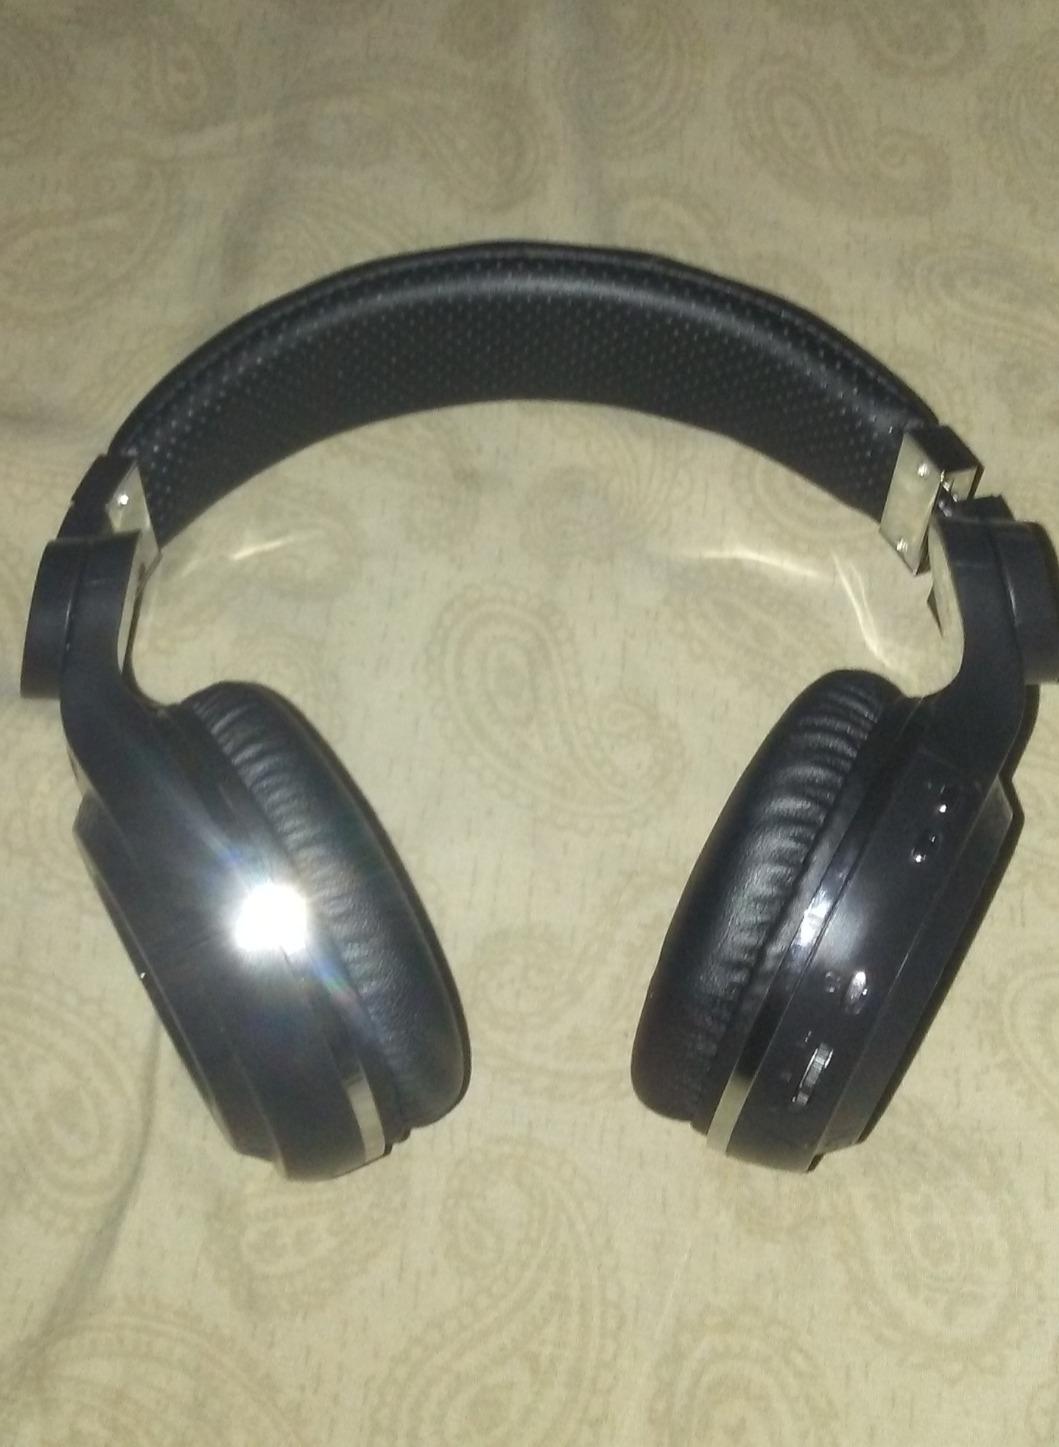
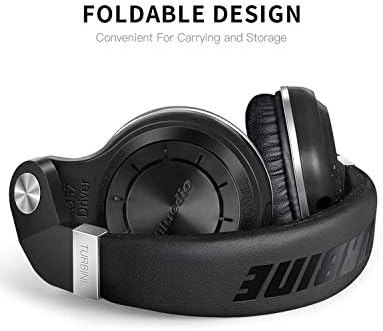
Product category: headphones
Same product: yes